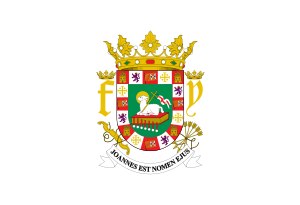
Puerto Ricos flag
Guvernørens flag
Puerto Ricos flag består af fem horisontale striber, tre røde og to hvide, en blå triangel med en hvid stjerne. Det røde symboliserer blod, det hvide sejr og fred og det blå symboliserer havet og himmelen. Stjernen står for nationen og trianglen symboliserer den styrende magts tre dele; regeringen, parlamentet og domstolene. Flaget blev udformet i 1894 af Francisco Gonzalo Marin med Cubas flag som model, hvor det røde og blå byttede plads.